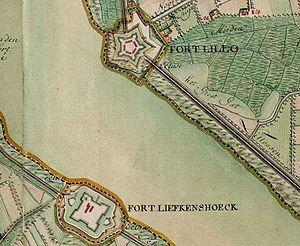
La bataille de Calloo, livrée le 20 juin 1638 est une victoire espagnole sur les Hollandais. Alors que les troupes néerlandaises dirigées par Guillaume de Nassau-Hilchenbach s'avancent pour encercler Anvers, elles sont repoussées par les forces inférieures en nombre de Ferdinand d'Autriche.
Fort Lillo est un ancien fort militaire intégré dans la Ligne de défense d'Anvers, renfermant une petite agglomération habitée, situé sur la rive droite de l’Escaut, et entièrement cerné par les infrastructures et les industries du port d'Anvers en Belgique.
Le Liefkenshoek est un lieu-dit situé dans l’ancienne commune de Kallo, sur la rive gauche de l’Escaut, un peu au sud de Doel, en face de Fort Lillo.